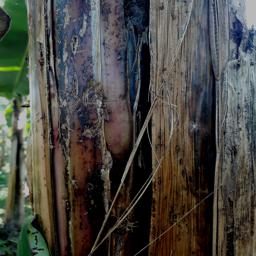
Label: PSEUDOSTEM WEEVIL